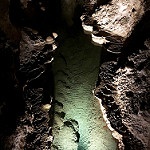
Scene: Outdoor